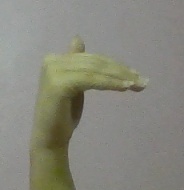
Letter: khaa